Coca Codo Sinclair Dam

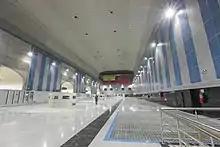
Ecuadorian and Chinese flags inside the hydroelectric power plant.

Over the years, China provided $19 billion in the form of loans to Ecuador for the construction of "bridges, highways, irrigation, schools, health clinics and a half dozen dams" including the Coca Codo Sinclair dam. According to an article in "The New York Times", Ecuador repays its debt to China by providing China with oil "at a discount". By 2018, this meant that China imported 80 percent of oil produced in Ecuador. The loan from China’s Export-Import Bank for the Coca Codo Sinclair Dam amounts to $1.7 billion with an interest rate of 7% interest over 15 years which is $125 million a year in interest alone.